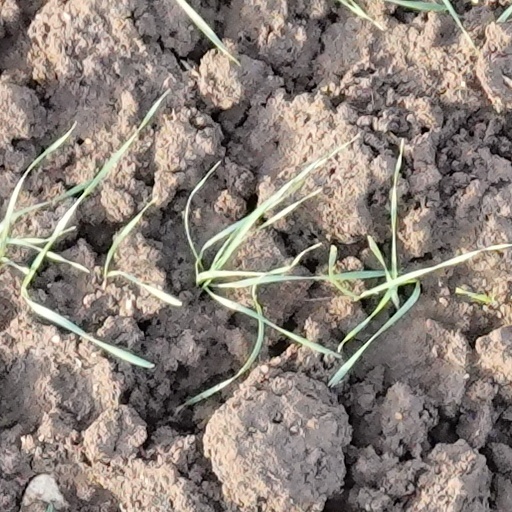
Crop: wheat